1993 Russian constitutional crisis

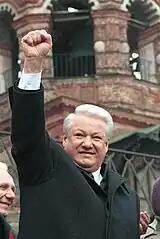
Yeltsin speaking at a meeting of his supporters on 28 March 1993

The referendum would go ahead, but since the impeachment vote failed, the Congress of People's Deputies sought to set new terms for a popular referendum. The legislature's version of the referendum asked whether citizens had confidence in Yeltsin, approved of his reforms, and supported early presidential and legislative elections. The parliament voted that in order to win, the president would need to obtain 50 percent of the whole electorate, rather than 50 percent of those actually voting, to avoid an early presidential election. This time, the Constitutional Court supported Yeltsin and ruled that the president required only a simple majority on two issues: confidence in him, and economic and social policy; he would need the support of half the electorate in order to call new parliamentary and presidential elections.